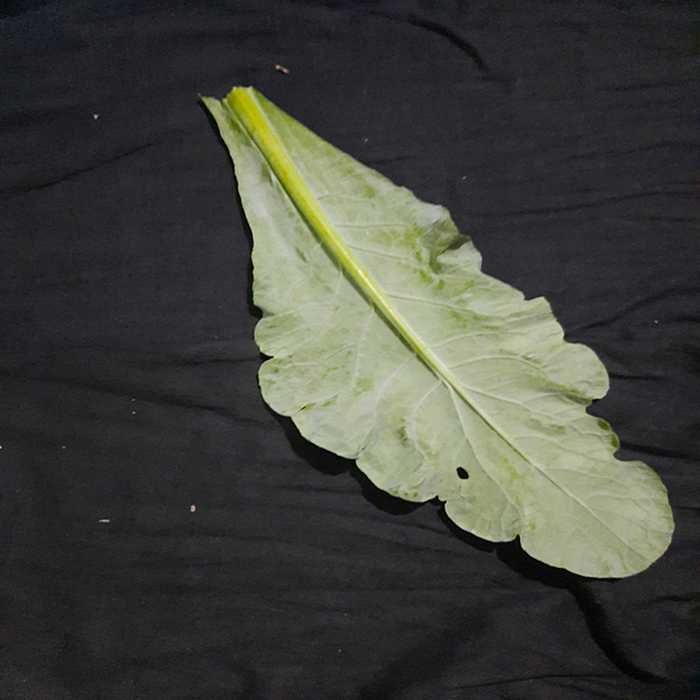
Plant: Cauliflower
Label: Fresh leaf